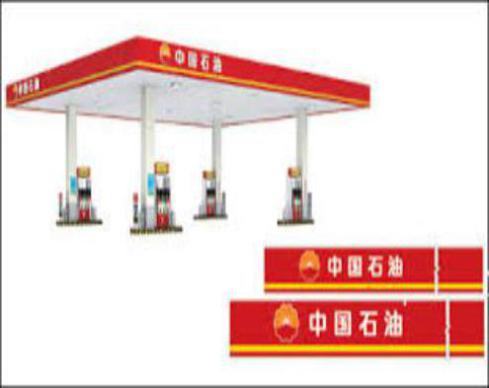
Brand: chinese petroleum
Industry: Others